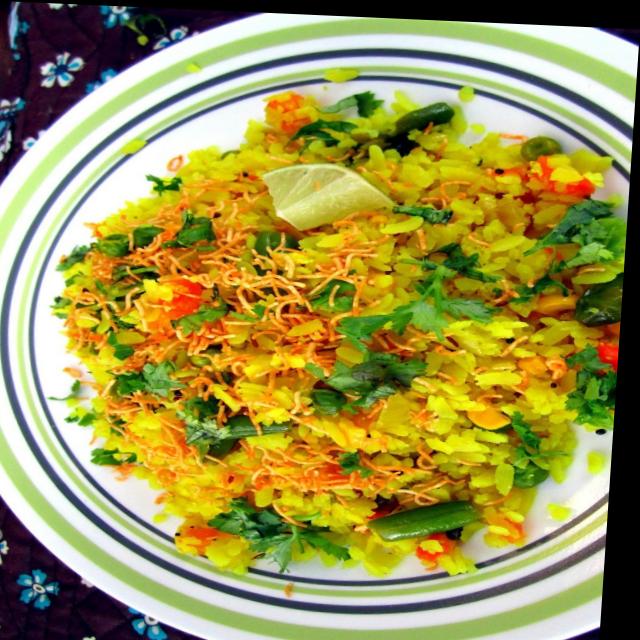
Dish: poha